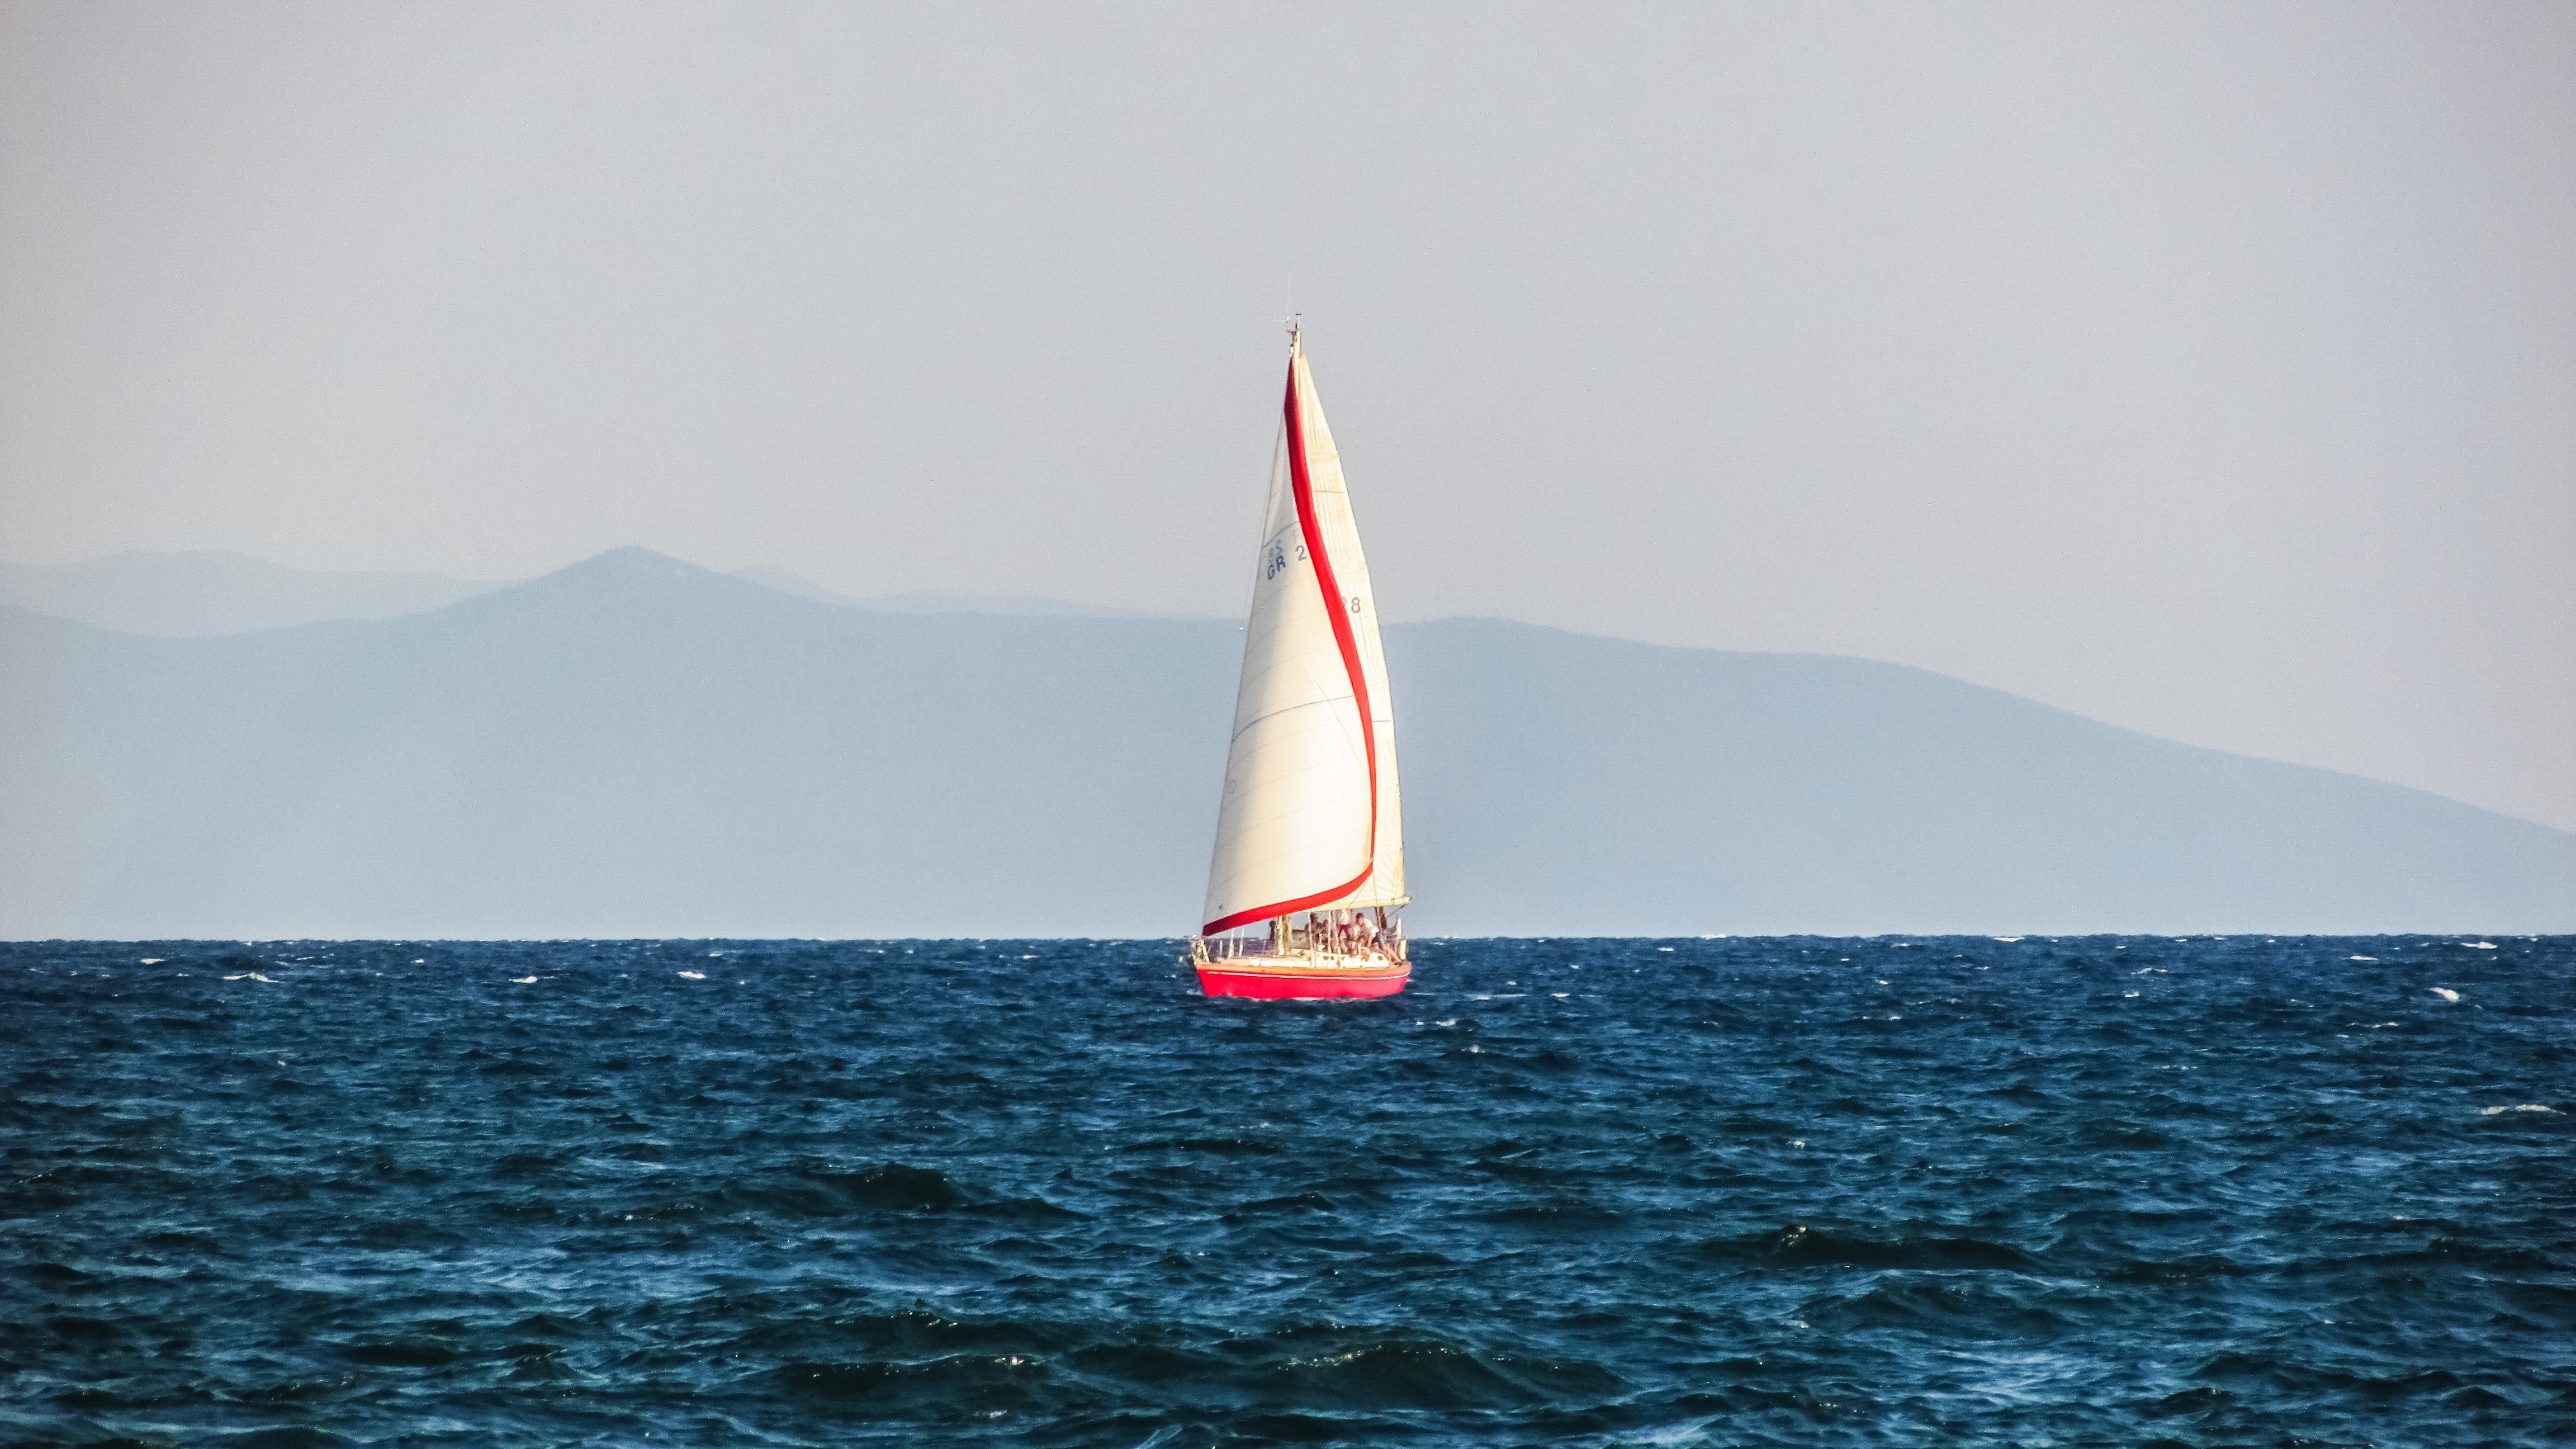
sea, horizon, boat, wind, summer, vacation, vehicle, mast, sailing, holiday, tourism, sailboat, cruise, sports, sail, greece, watercraft, yachting, sailing ship, dinghy, pagasitikos gulf, yacht racing, windsports, dinghy sailing, keelboat, sailboat racing